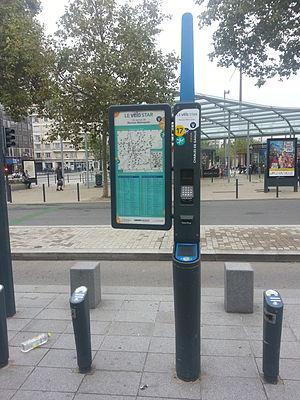
STAR, le vélo est le système de vélos en libre-service mis en place par Rennes Métropole. Sa mise en service a lieu le 22 juin 2009 sous le nom LE vélo STAR, avec plusieurs stations implantées sur la commune de Rennes. Ce système est le second adopté par la ville après le Vélo à la carte qui a été le premier système de vélopartage moderne français.